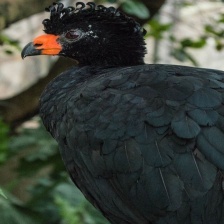
Species: WATTLED CURASSOW
Scientific name: CRAX GLOBULOSA